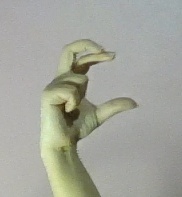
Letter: thal